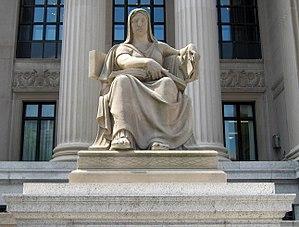
La ville de Washington compte de nombreuses sculptures en plein air. La Smithsonian Institution en compte près de 900 dans son inventaire. En plus des plus célèbres monuments et mémoriaux de la capitale, de nombreuses personnalités reconnues comme des héros nationaux ont été honorées, à titre posthume, une statue les représentant dans un parc ou une place publique. Certains de ces personnages de l'histoire américaine sont représentés plusieurs fois dans la capitale. Abraham Lincoln, par exemple, est représenté par au moins trois sculptures, dont celles au Lincoln Memorial, au Lincoln Park, et à l'ancienne Cour supérieure du district de Columbia. Plusieurs personnalités internationales, telles Mohandas Karamchand Gandhi, ont également été immortalisées par des statues. D'autres figures humaines ne font référence à aucun personnage historique telle par exemple la statue de la Liberté qui ne doit pas être confondue avec la statue de la Liberté à New York, statue allégorique de 19 ½ pieds de haut qui repose au sommet du dôme du Capitole.